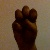
The image shows a hand gesture representing the letter 'E' in Indian Sign Language.